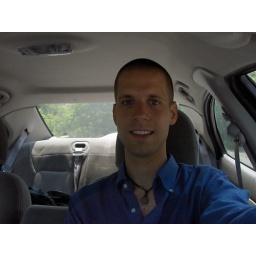
I took a pic in the car because that's what road trips are all about